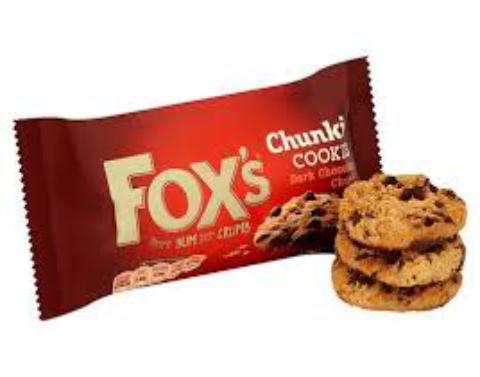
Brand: Fox's Biscuits
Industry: Food